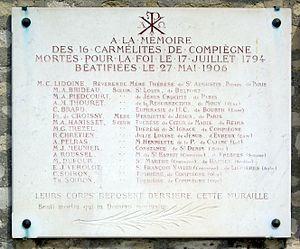
Plaque au cimetière de Picpus, Paris 12e, en mémoire des 16 Carmélites de Compiègne, guillotinées le 17 juillet 1794 et béatifiées par le pape Pie X le 27 mai 1906.
Les carmélites de Compiègne sont seize religieuses carmélites condamnées à mort en juillet 1794 par le Tribunal révolutionnaire pour motif de « fanatisme et de sédition ». Arrêtées et condamnées sous la période dite de la Terreur, elles avaient, deux ans auparavant, fait le vœu de donner leur vie pour « apaiser la colère de Dieu et que cette divine paix que son cher Fils était venu apporter au monde fût rendue à l'Église et à l'État ». Leur mort paisible sur l'échafaud impressionna les foules. Elles ont été béatifiées en 1906.
Marie-Geneviève Meunier, en religion sœur Constance de Jésus, née le 28 mai 1765 à Saint-Denis et morte le 17 juillet 1794 à Paris, est la plus jeune des carmélites de Compiègne guillotinées durant la Grande Terreur. Elle était alors encore novice au carmel.
Marie-Madeleine-Claudine Lidoine, appelée en religion Mère Thérèse de Saint-Augustin ou parfois Madame Lidoine est la mère supérieure des Carmélites de Compiègne qui furent guillotinées à Paris durant la Grande Terreur.
Anne-Marie-Madeleine-Françoise Thouret, en religion Sœur Charlotte de la Résurrection est la doyenne des Carmélites de Compiègne qui furent guillotinées à Paris durant la Grande Terreur.